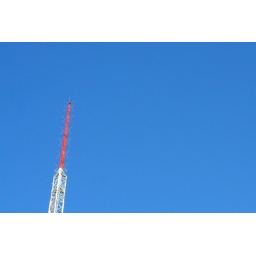
180:365 :: There's something in my blue sky